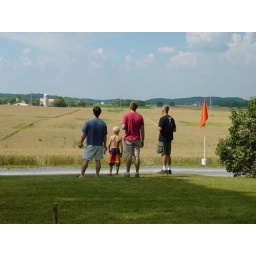
The remote control plane drew in the boys like...well, flies to honey.